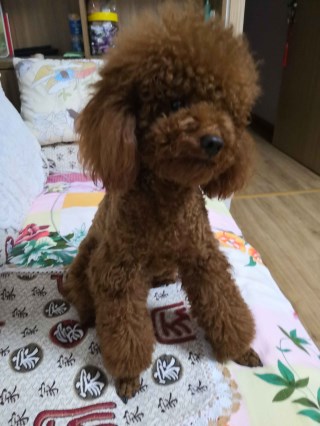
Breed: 7449-n000128-teddy